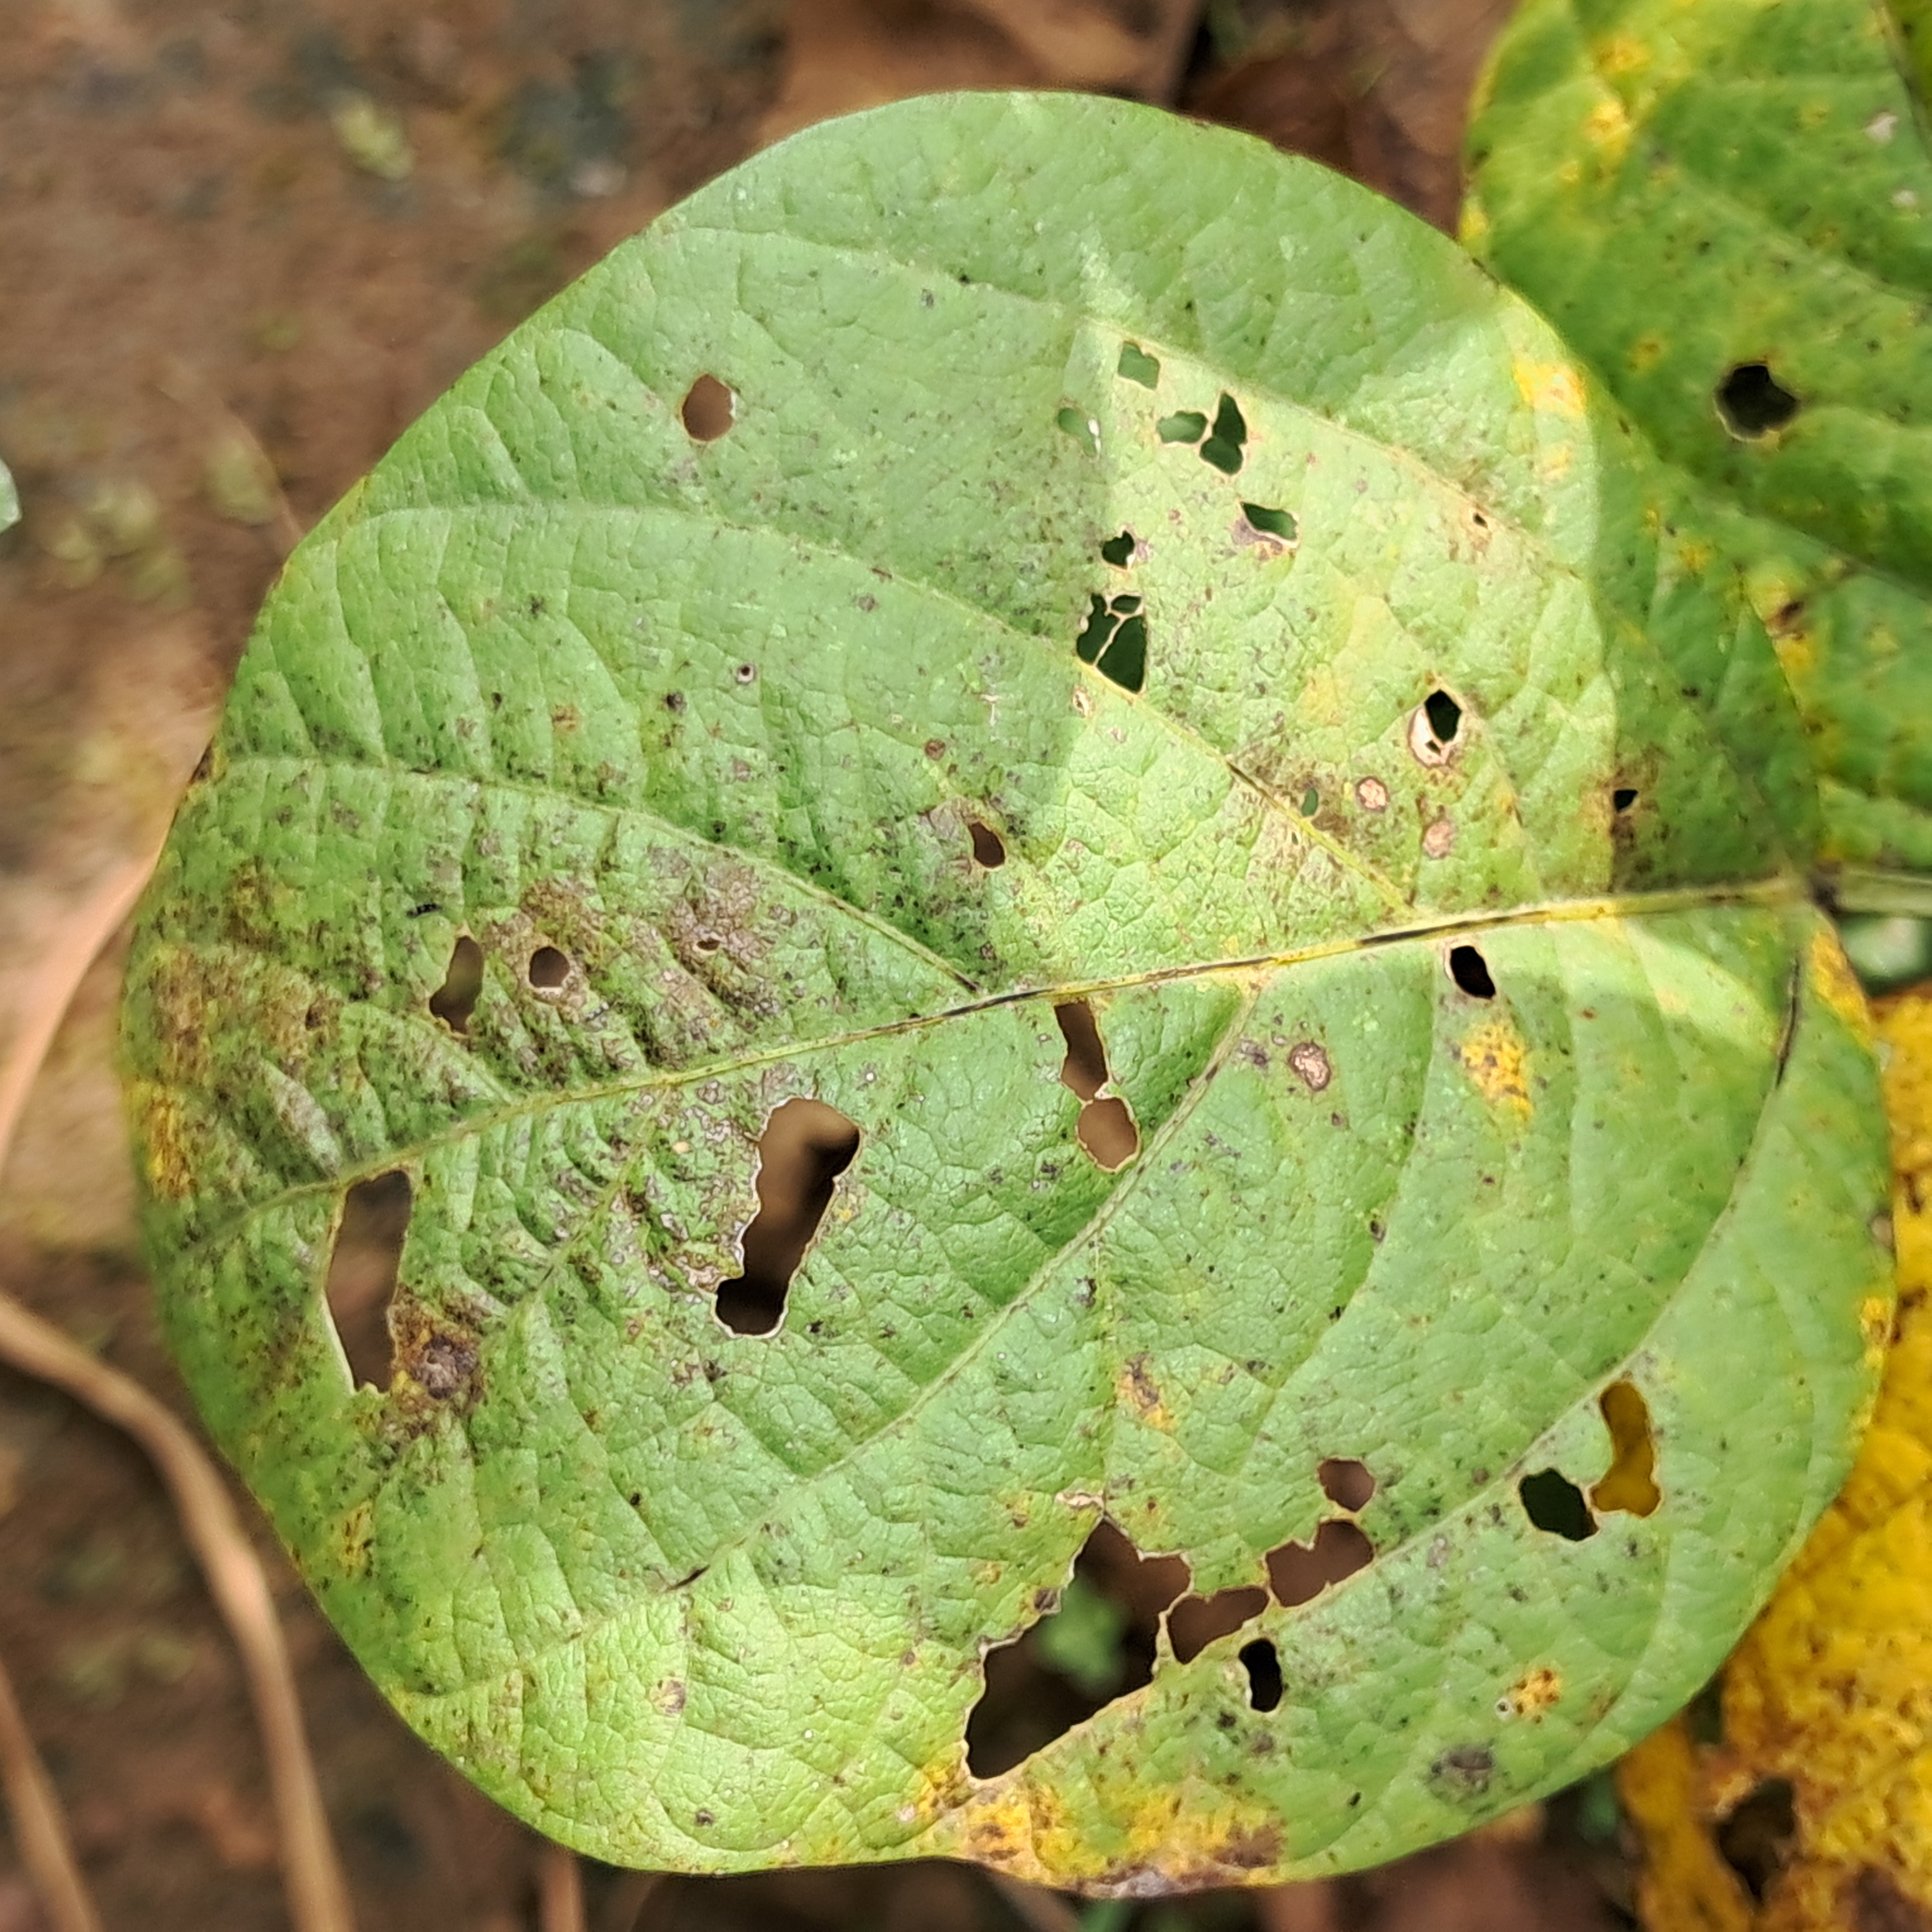
Label: Rust